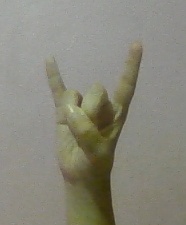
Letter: la